Antonine University

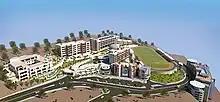

Founded in 1996, Université Antonine (Antonine University) is a private higher education institution located in the small city of Baabda, Mount Lebanon.